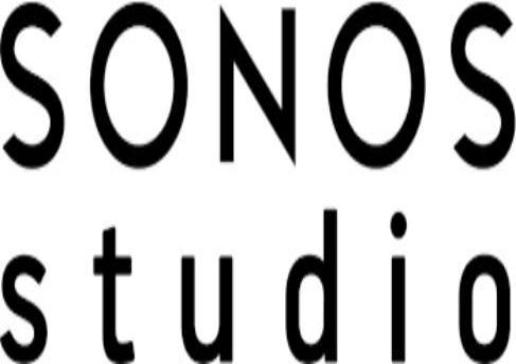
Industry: Electronic